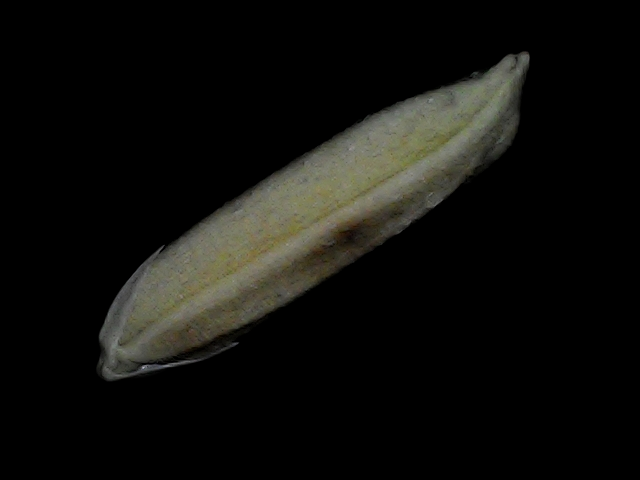
Rice variety: Bd87